Clare, Queensland

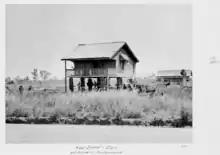
Clare State School with old school in the background, circa 1952

Clare State School is a government primary (Prep-6) school for boys and girls at Larkin Street. In 2016, the school had an enrolment of 23 students with 2 teachers and 5 non-teaching staff (2 full-time equivalent). In 2018, the school had an enrolment of 19 students with 2 teachers (1 full-time equivalent) and 6 non-teaching staff (3 full-time equivalent).